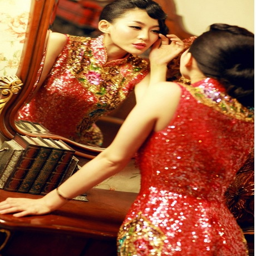
every modern women should own an unique costume to show the beauty of herself